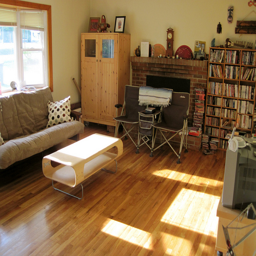
A TV sitting on top of a wooden TV standing a living room.
a living room with some chairs sitting in front of a fire place
Sunbeams stream through the window to rest on the floor.
A very nice looking living room with a fancy table.
A couch, a bookshelf, a coffee table, and a tv set sit on a wood floor in a room.